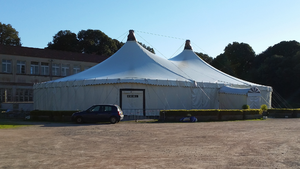
Chapiteau du fort de Pierre-Levée
Le fort de Pierre-Levée est un fort du XIXᵉ siècle situé sur l'île d'Yeu, non loin du bourg de Port-Joinville. Il a été le lieu de détention du maréchal Pétain après guerre. Il est classé à l'inventaire des monuments historiques depuis 1984.